Toboggan

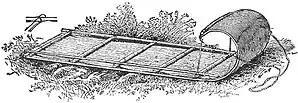
Illustration of a toboggan

It is used on snow to carry one or more people (often children) down a hill or other slope for recreation, or as a rescue sled. Designs vary from simple, traditional models to modern engineered composites. A toboggan differs from most sleds or sleighs in that it has no runners or skis (or only low ones) on the underside. The bottom of a toboggan rides directly on the snow. Some parks include designated toboggan hills where ordinary sleds are not allowed and which may include toboggan runs similar to bobsleigh courses.